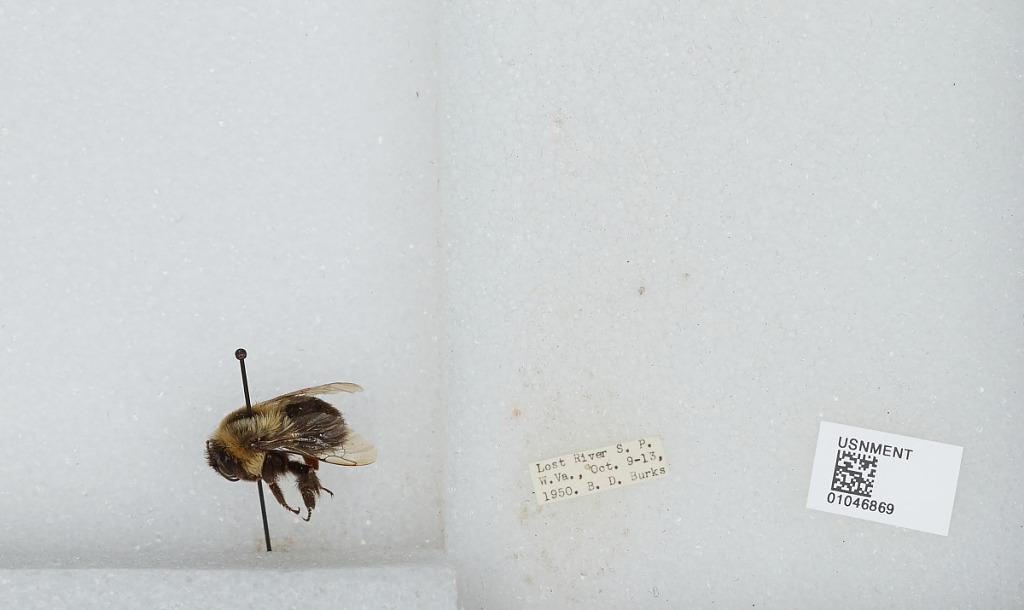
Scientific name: Bombus sp.
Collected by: B. Burks
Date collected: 1950-10-9
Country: United States
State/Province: West Virginia
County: Hardy
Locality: Lost River State Park
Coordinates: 38.8964, -78.9131